The Barrier of Flames

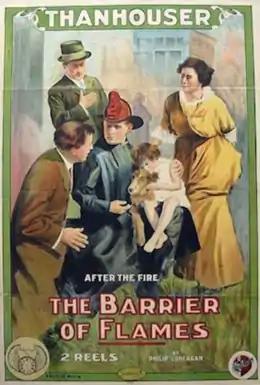

The Barrier of Flames is a 1914 American short silent drama film directed by Jack Harvey. It stars Shep the Dog, Helen Badgley, and Morgan Jones. The film is about a child saved from a fire by her devoted collie.